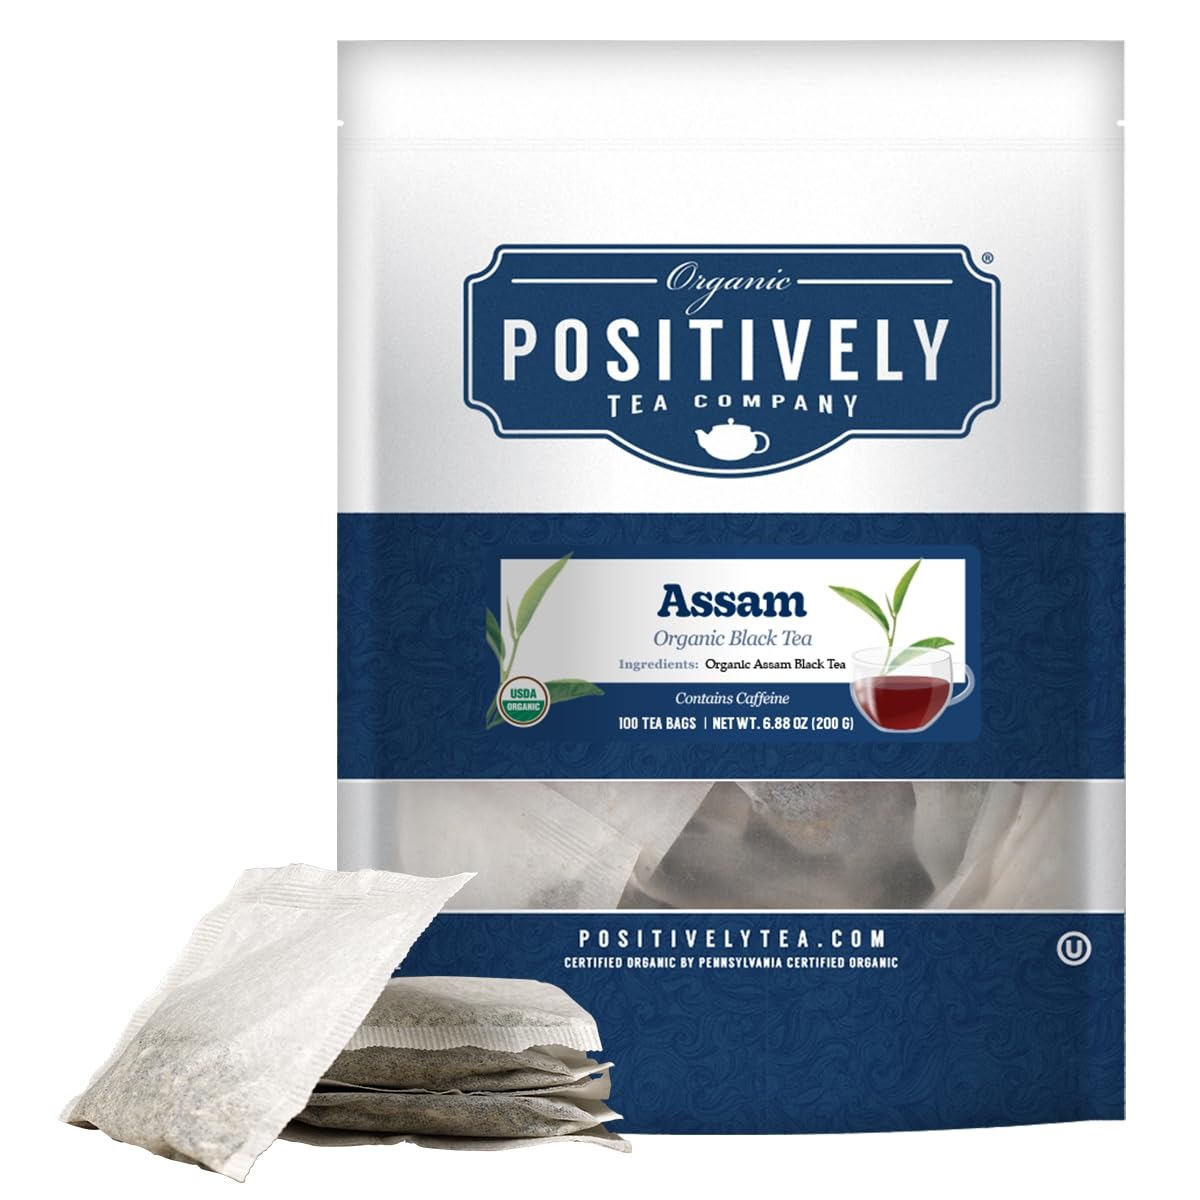
Item Name: Organic Positively Tea Company, Assam Black Tea Bags, 100 Count, Eco-Friendly Tea Bags, Non-GMO
Bullet Point: USDA Organic, OU Kosher
Product Description: This complex, textured black Assam tea has smooth top notes with sweet and robust flavor. Grown in Assam, India, this organic black tea is traditionally enjoyed as a breakfast tea. Origin: Assam, India Certifications: USDA Organic, OU Kosher Tasting Notes: sweet, smooth, complex Caffeine Level: High Ingredients: 100% organic Assam black tea Brewing: Steep at 212°F for 3 minutes Here at Positively Tea, we’re curating the world’s most positive tea experience. We believe that high-quality tea products promote overall health and well-being. Tea is meant to be enjoyed, and the process, brewing either loose-leaf or bagged tea, should be as health-conscious as possible. We’re proud to offer exclusively bleach and glue-free tea bags so that every Positively Tea customer can enjoy the natural flavors and benefits without the use of toxic glues and chemicals. Our entire product line is USDA certified organic and sourced with the utmost care so you always arrive at an outstanding cup of tea. Certified Organic by Pennsylvania Certified Organic
Value: 100.0
Unit: Count

Price: 19.99